Kyoto Imperial Palace

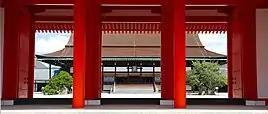
View through the Jomeimon gate on the Shishinden main hall

The is the former palace of the Emperor of Japan, located in Kamigyō-ku, Kyoto, Japan. Since the Meiji Restoration in 1869, the Emperors have resided at the Tokyo Imperial Palace, while the preservation of the Kyoto Imperial Palace was ordered in 1877. Today, the grounds are open to the public, and the Imperial Household Agency hosts public tours of the buildings several times a day.